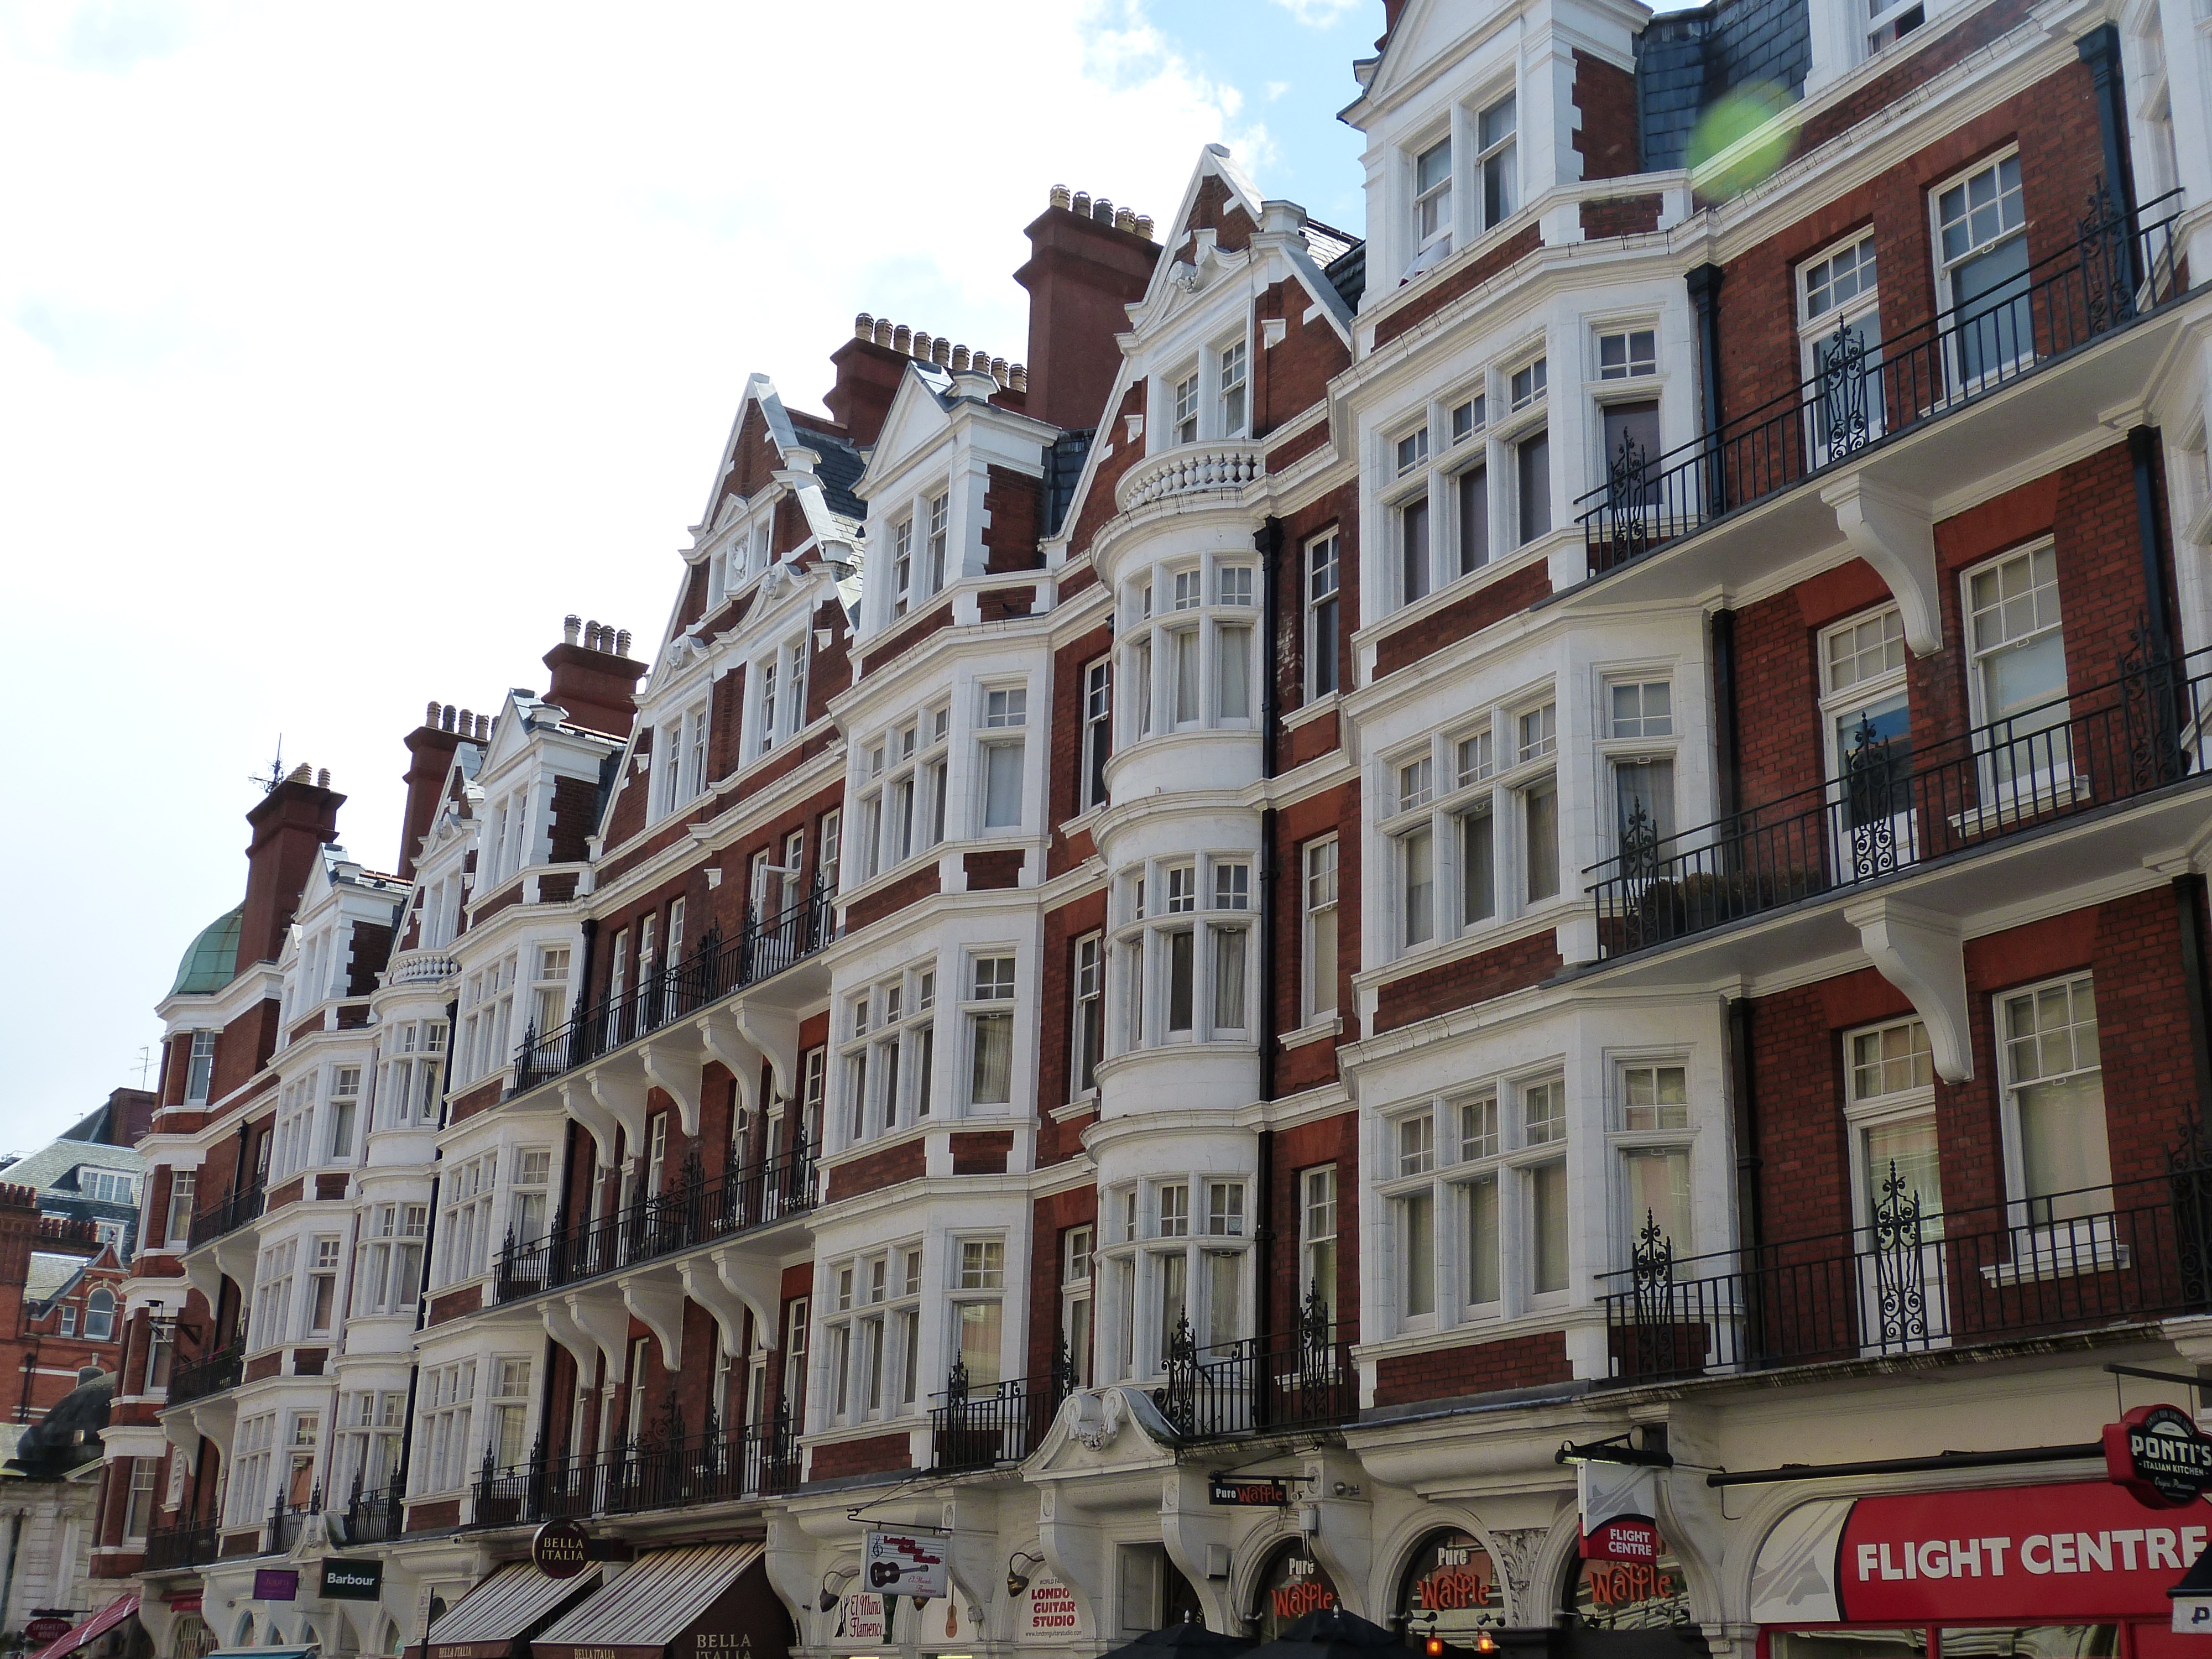
architecture, town, building, plaza, facade, property, apartment, waterway, old town, england, capital, london, historically, condominium, neighbourhood, united kingdom, tours, houses facades, bay window, residential area